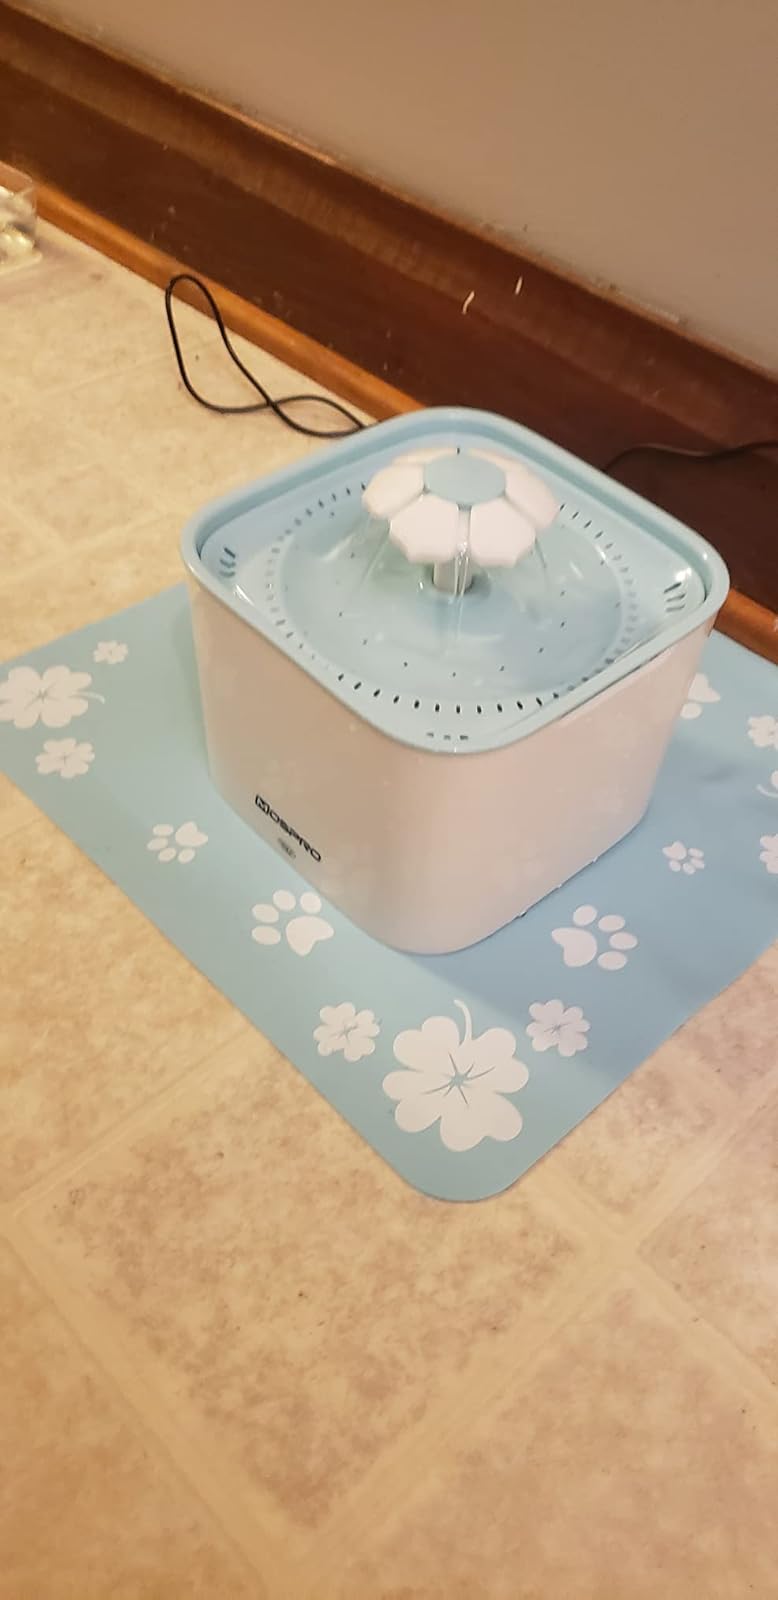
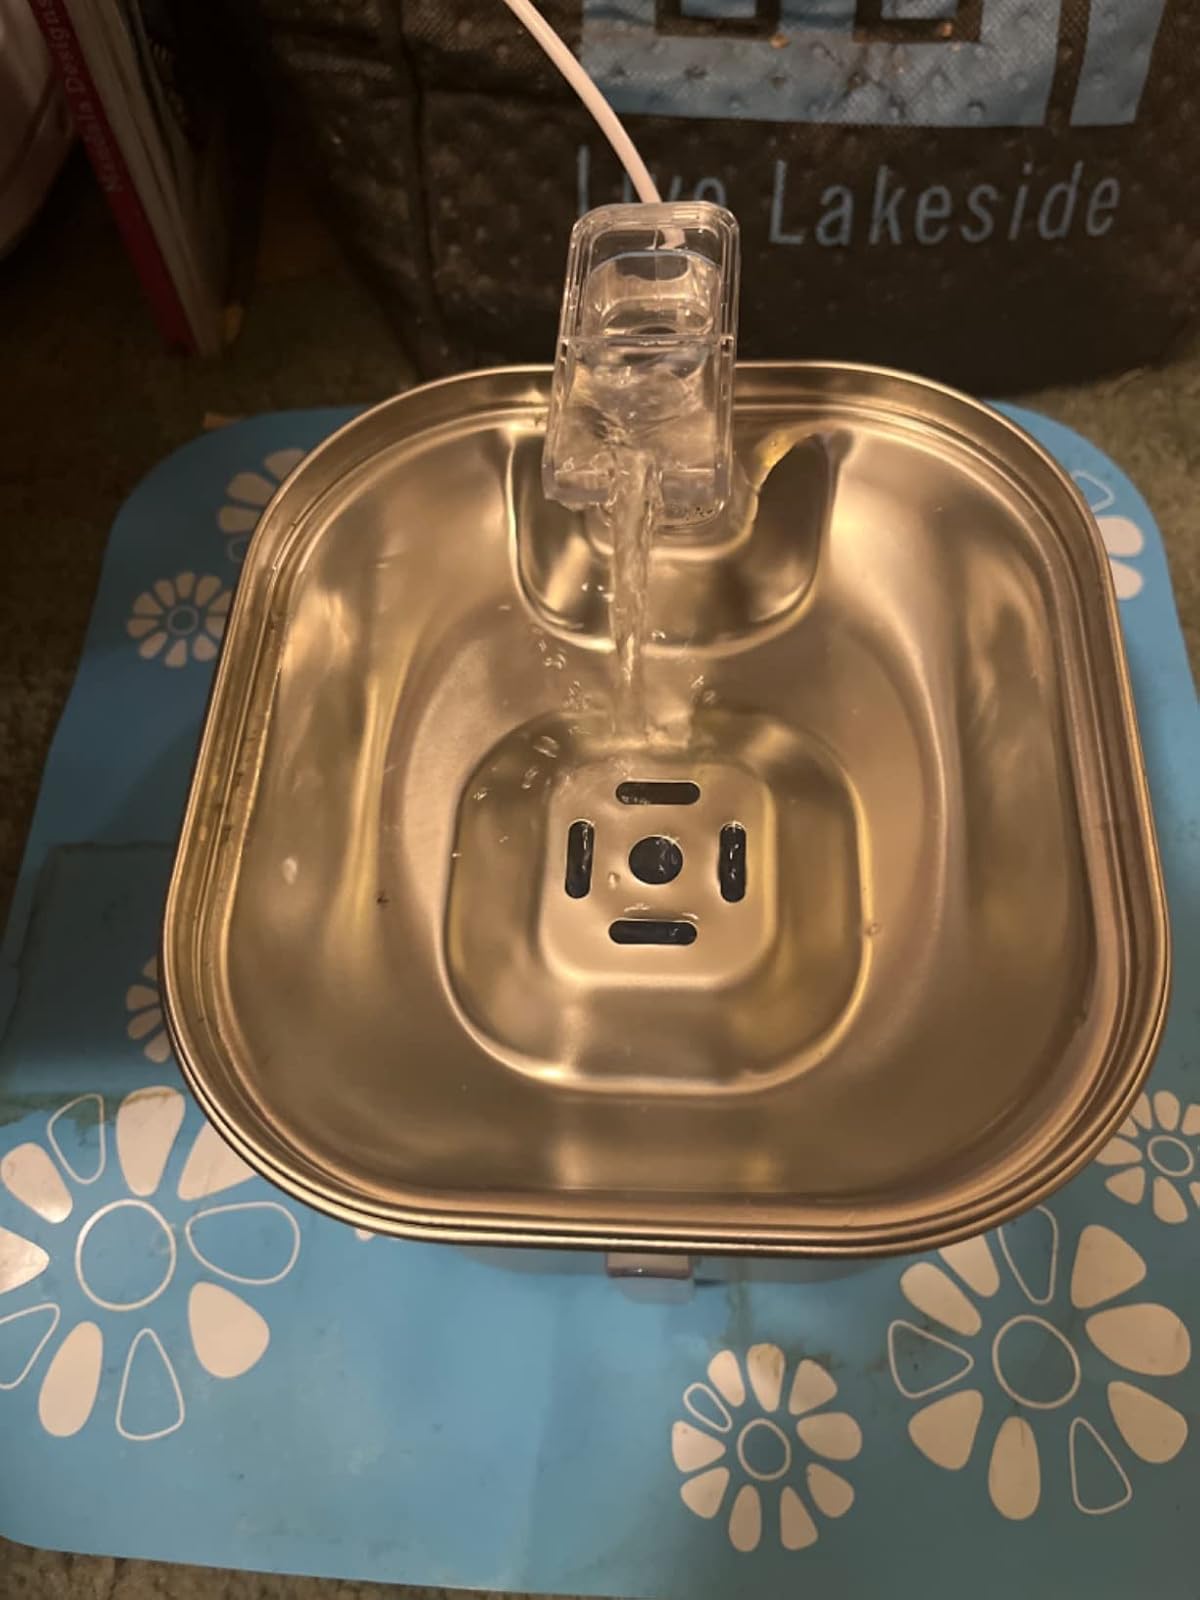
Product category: items_bowl
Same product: no